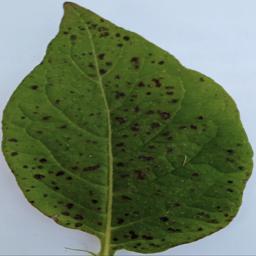
Etiqueta: Tizon_Temprano